Helen M. Plum Memorial Library

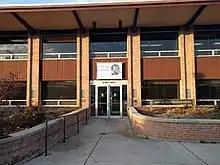
Entrance to the library's former location on Maple Street in Lombard

Josiah Reade established the first public library in Lombard at the First Church of Lombard in 1905.